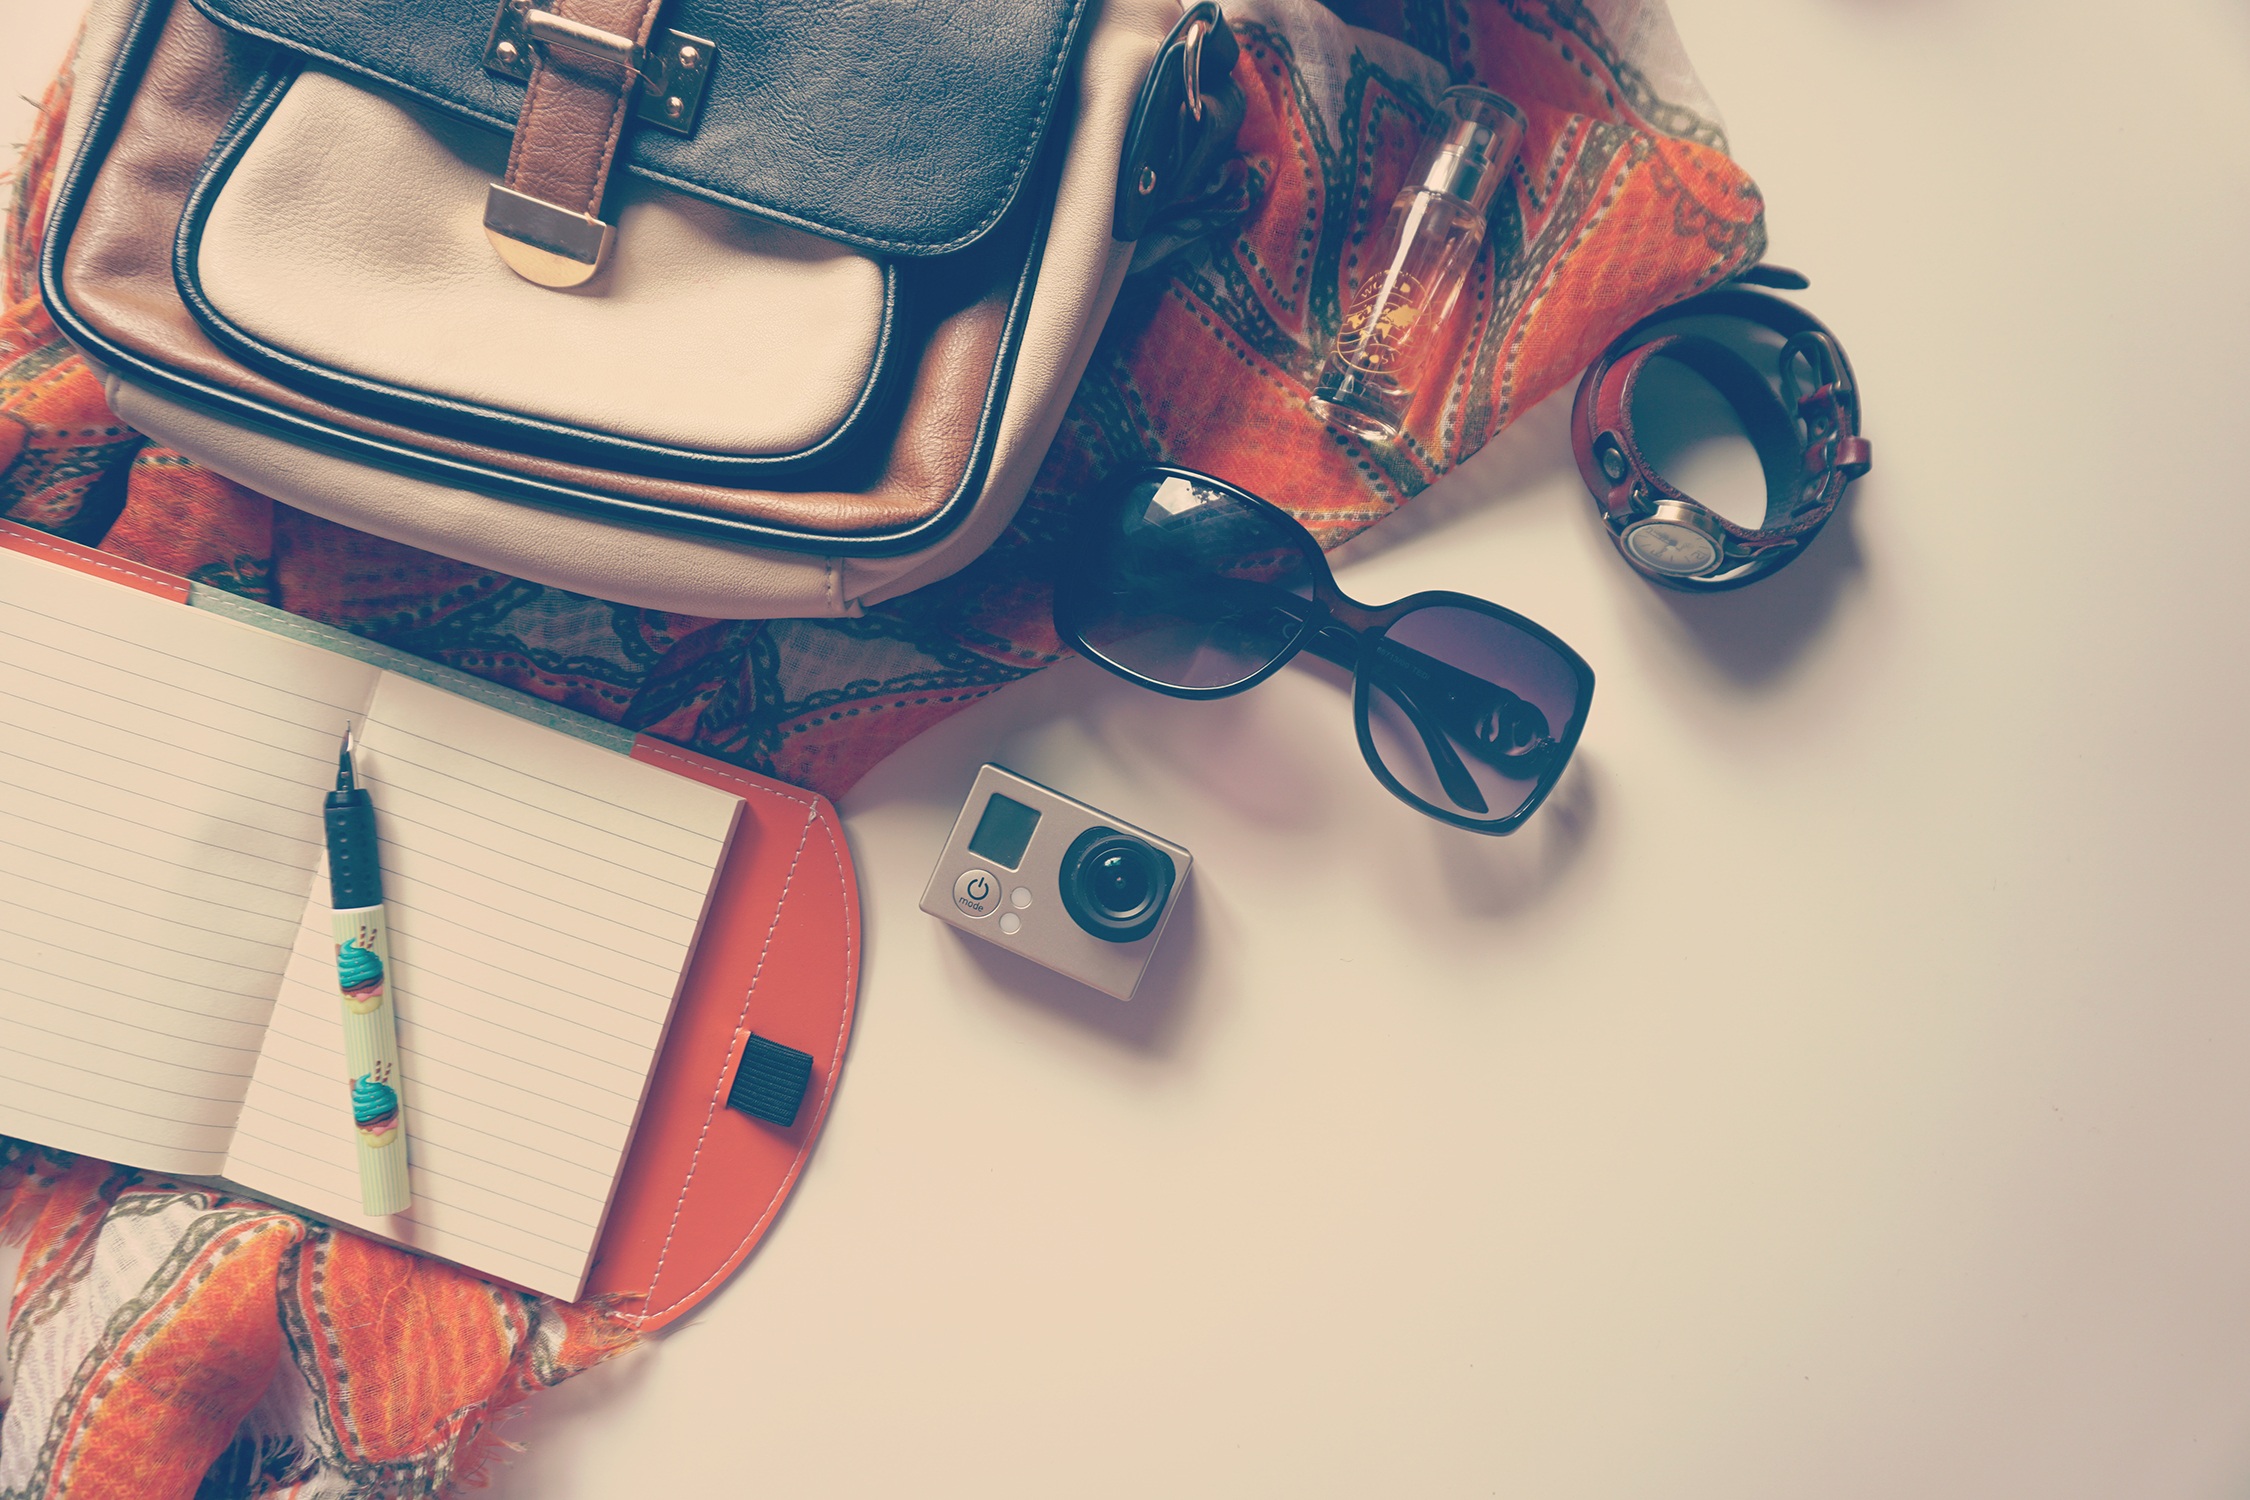
notebook, hand, woman, pen, cute, female, pattern, model, young, finger, red, color, fashion, blue, clothing, lady, lifestyle, scarf, makeup, go pro, art, fun, luxury, design, happy, purse, glasses, accessories, style, elegant, attractive, glamour, pad, vogue, mockup, watches, sensual woman, fashion woman, women fashion, woman fashion, women elegant